William Nesbit (activist)

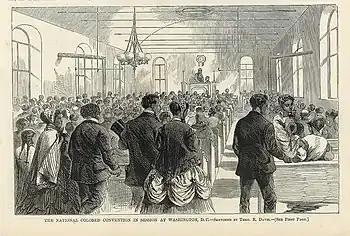
"The National Colored Convention in Session at Washington, DC." Harper's Weekly (February 6, 1869)

After visiting Liberia in 1853 on the "Isla de Cuba", Nesbit became vocally critical of colonizing Liberia. He describes his experiences and observations in colonial Liberia in a pamphlet he wrote in 1855 entitled "Four Months in Liberia, Or, African Colonization Exposed."